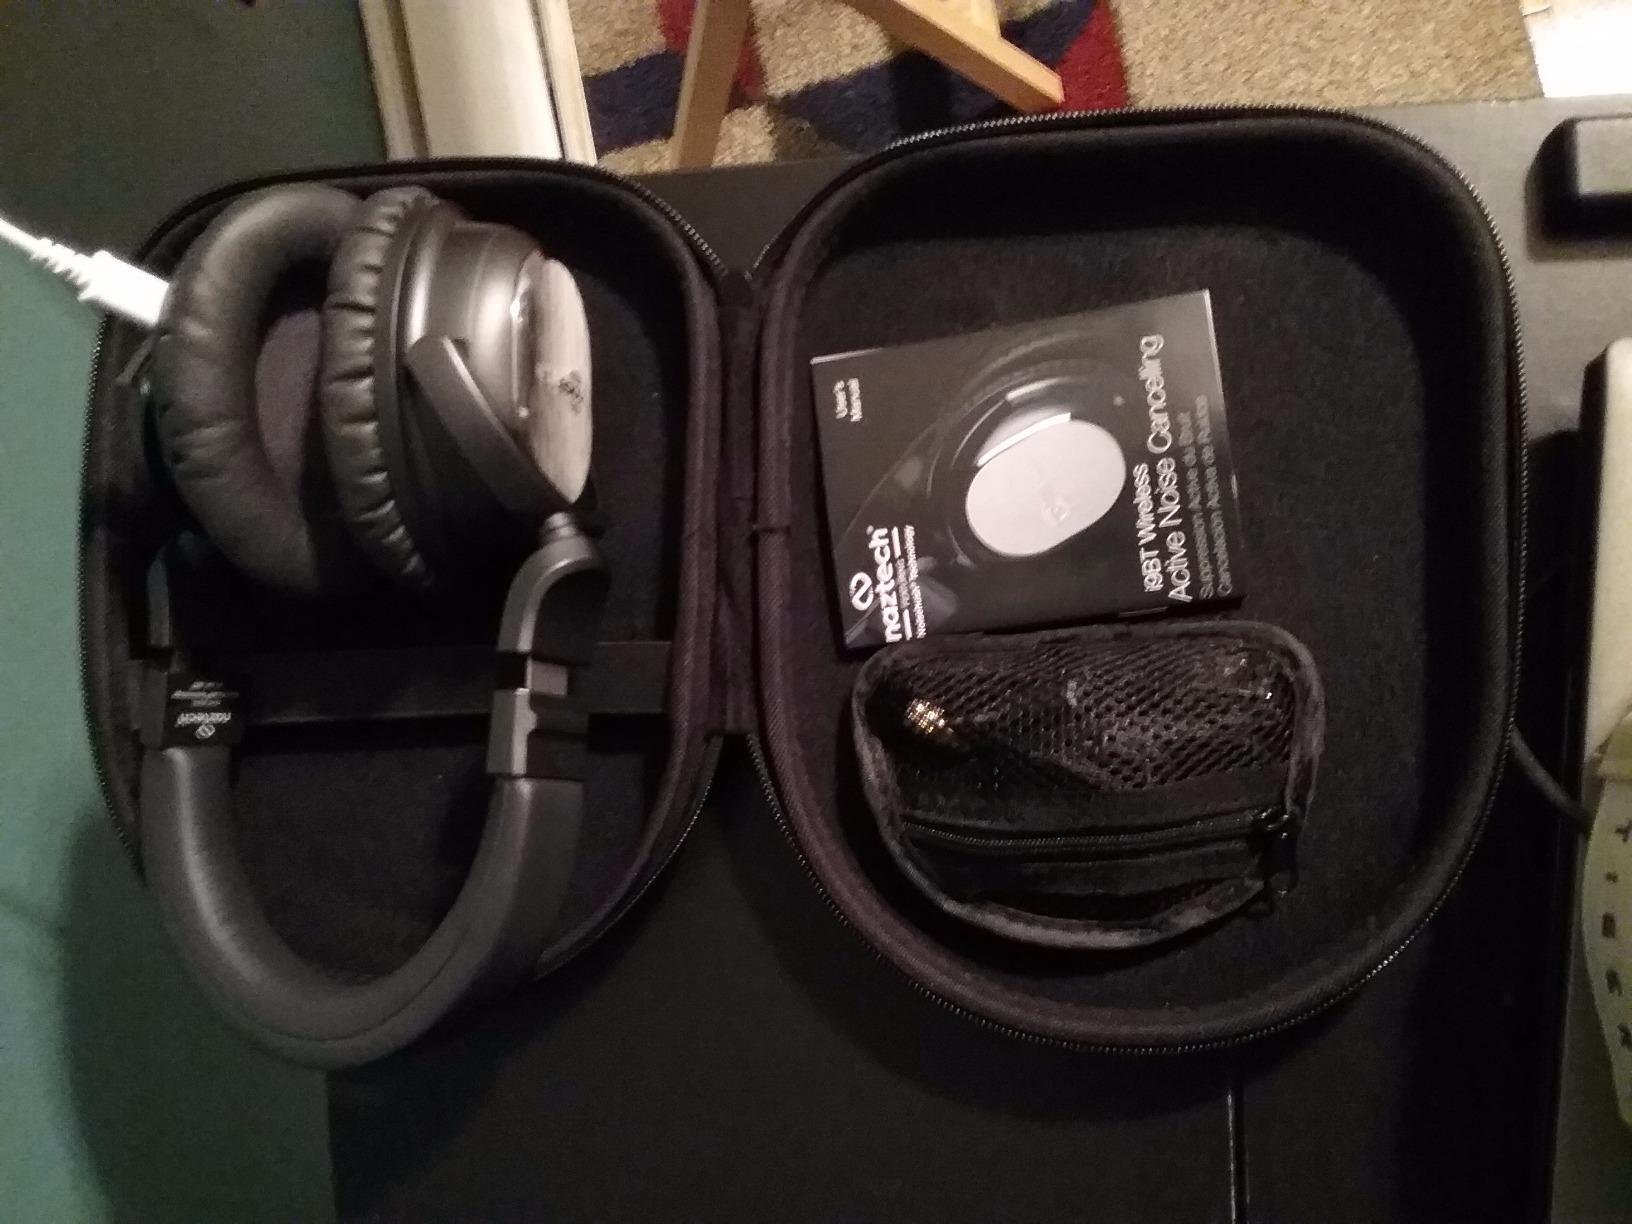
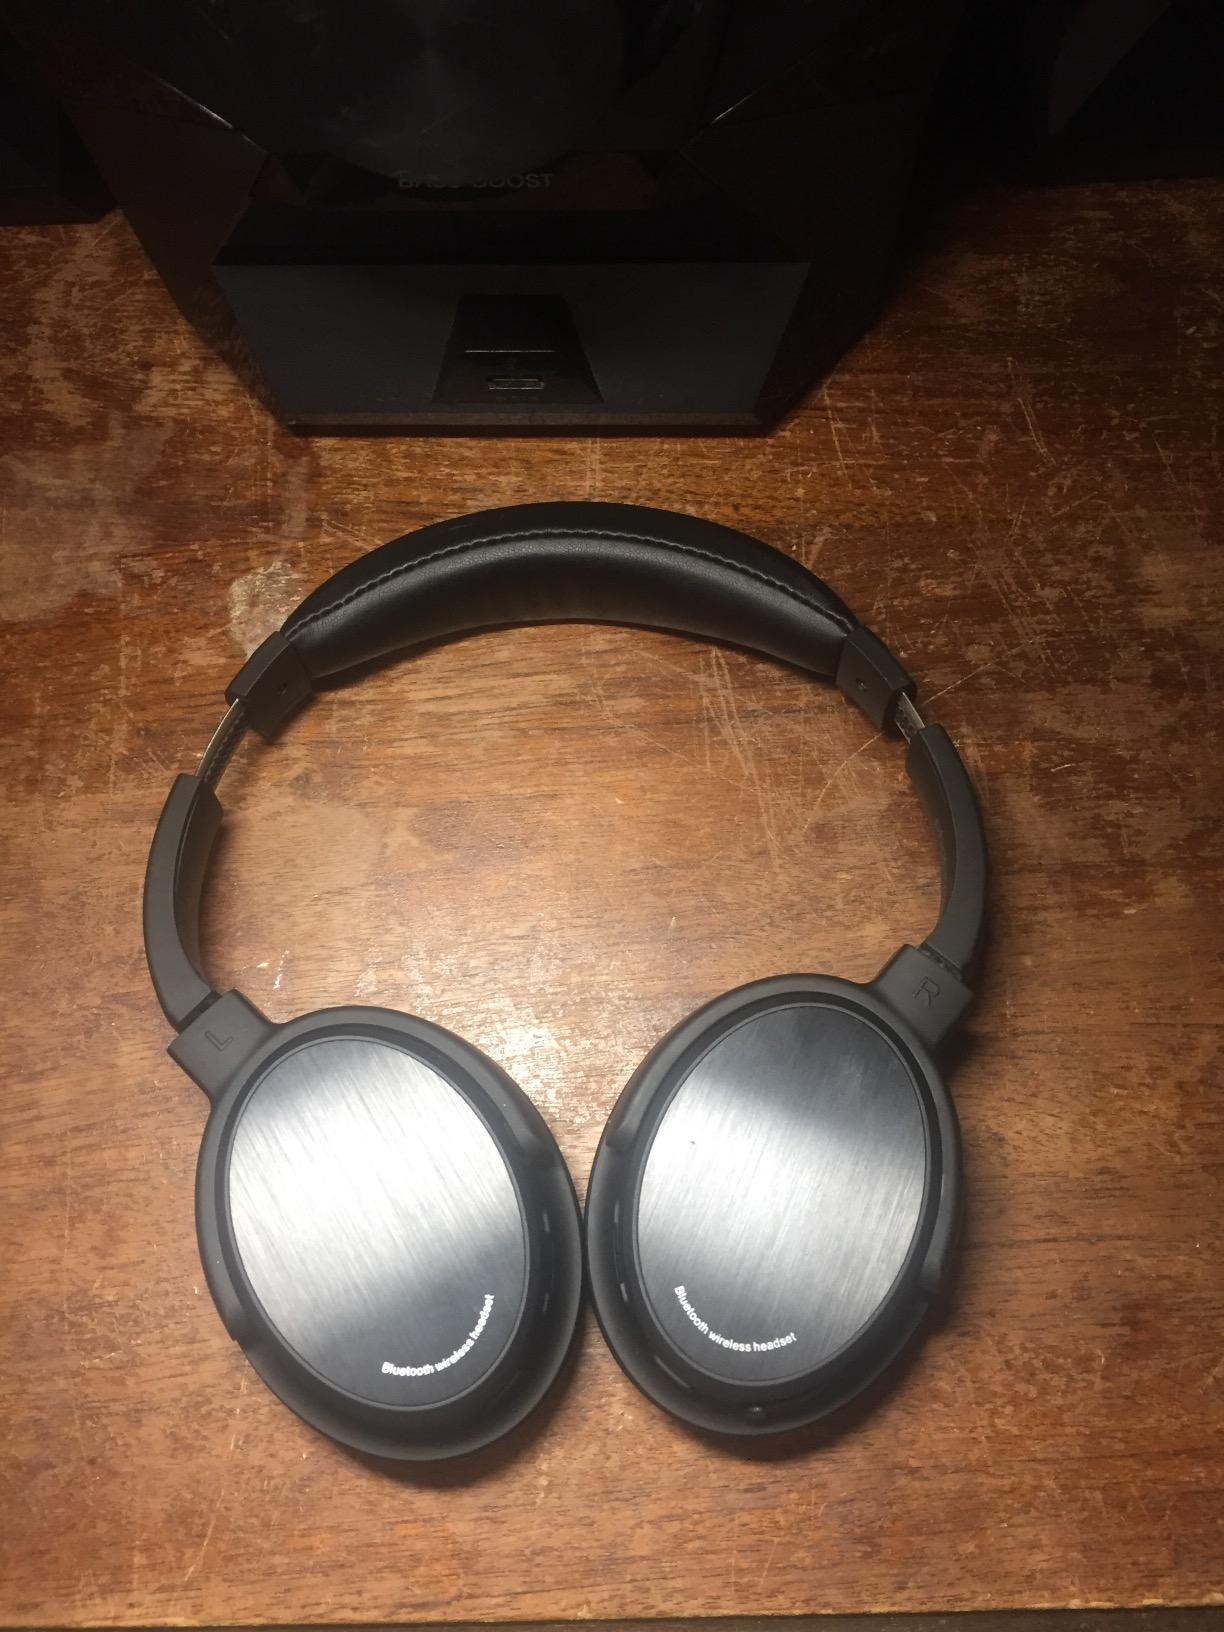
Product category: headphones
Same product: no